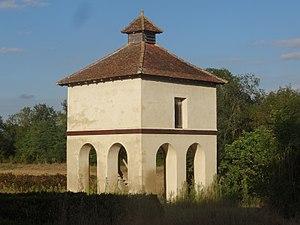
Pigeonnier à Bédéchan.
Bédéchan est une commune française située dans le département du Gers en région Occitanie.